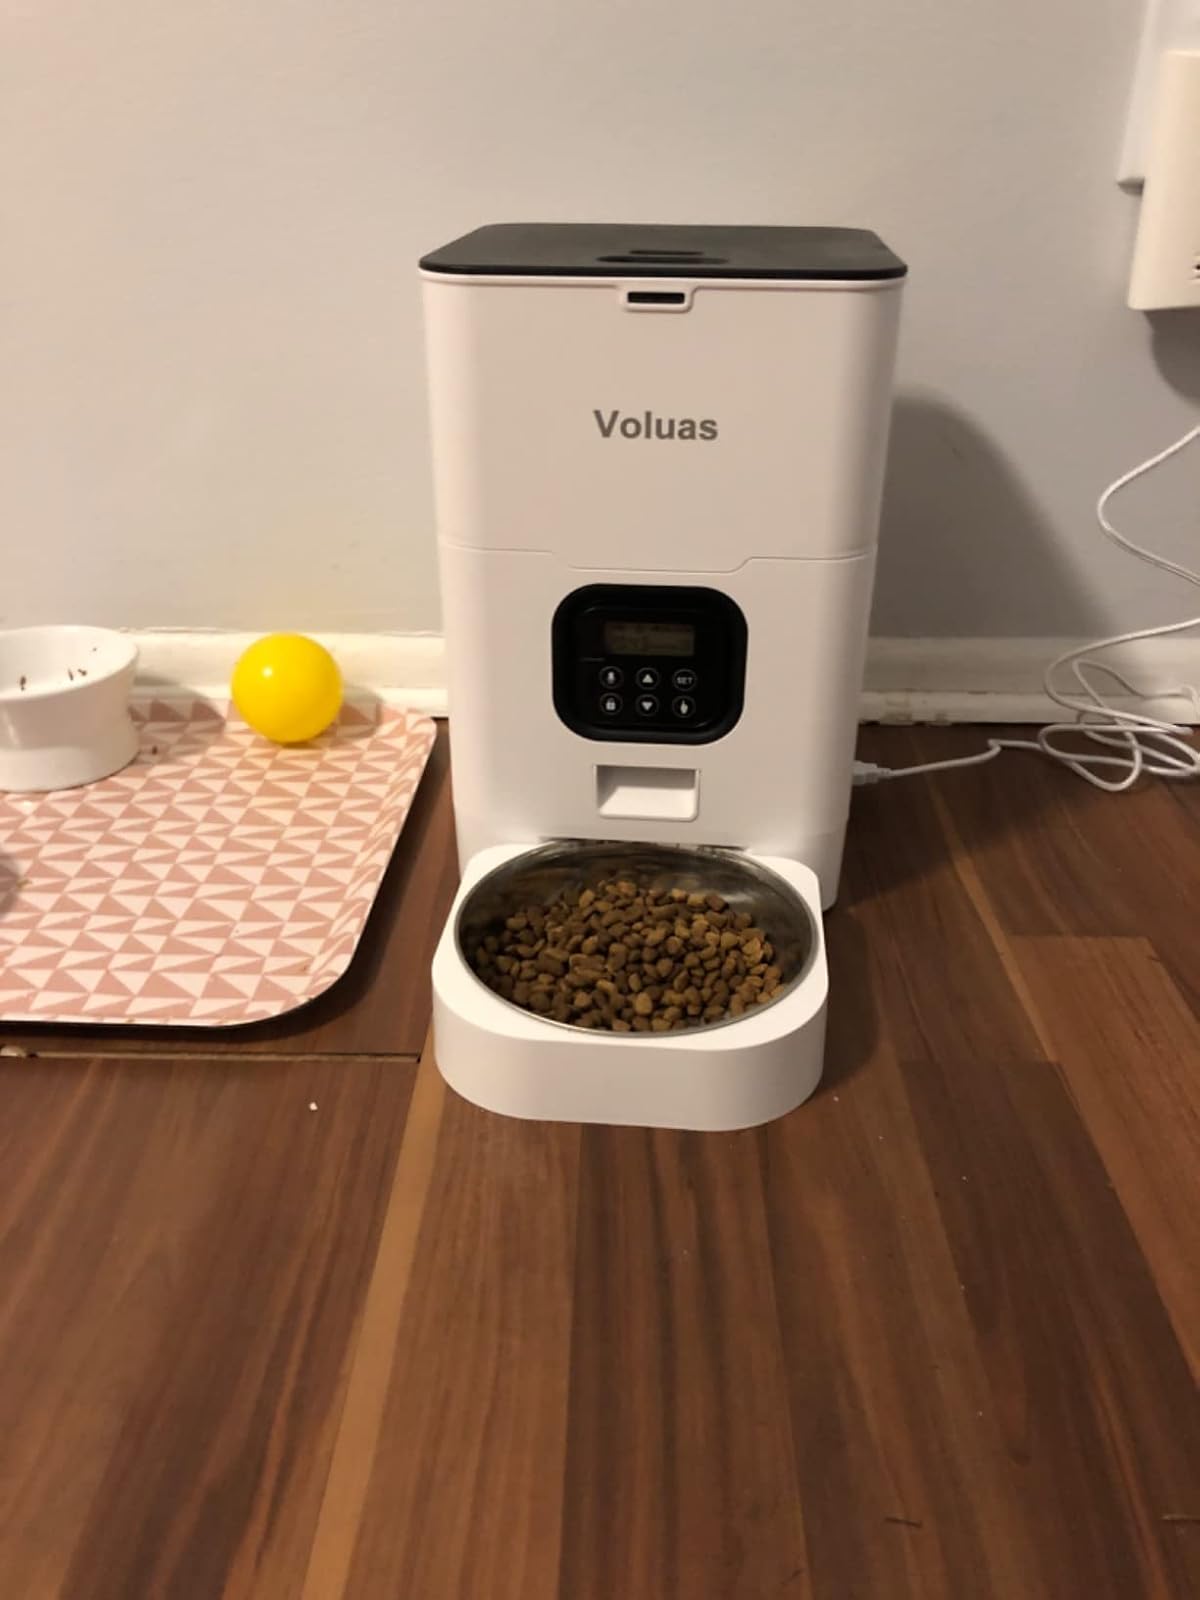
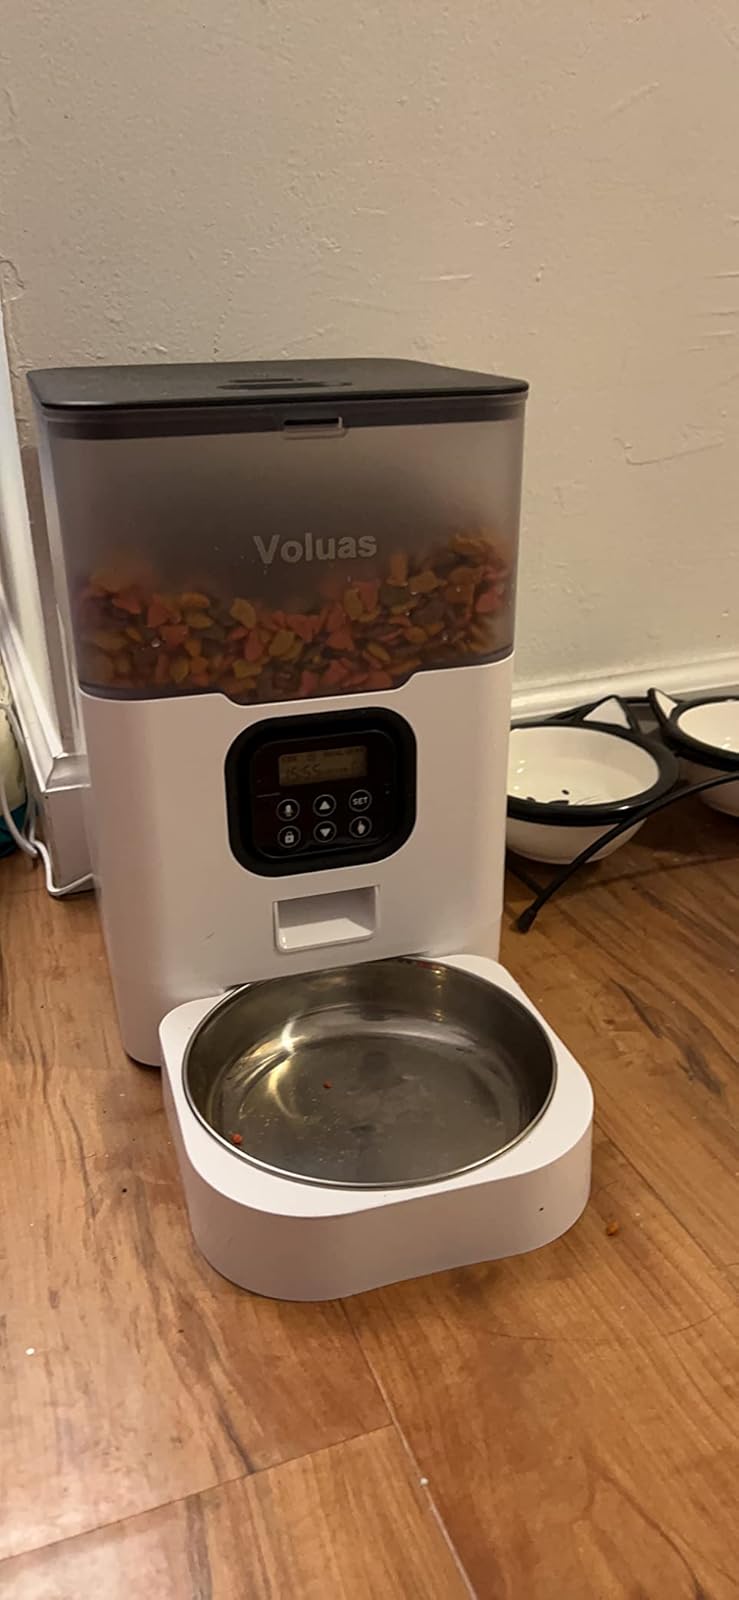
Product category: items_feeder
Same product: no